Dolores Abernathy

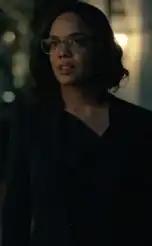
Evan Rachel Wood and Tessa Thompsonas Dolores Abernathy

Dolores Abernathy is a fictional character in the science fiction television series "Westworld", in which she is primarily portrayed by American actresses Evan Rachel Wood and Tessa Thompson. The Wood-portrayed Dolores Prime is considered to be the lead character of the show, while the Thompson-portrayed Dolores Hale is considered its main antagonist.